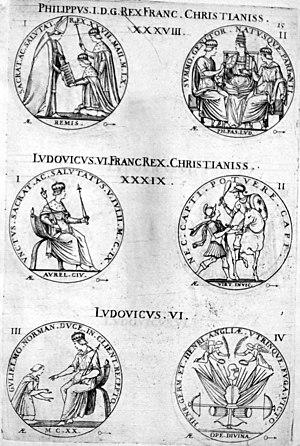
extrait du livre ""la France métallique..."". Ecrit par Jacques de Bie et publié par Jean Camusat."